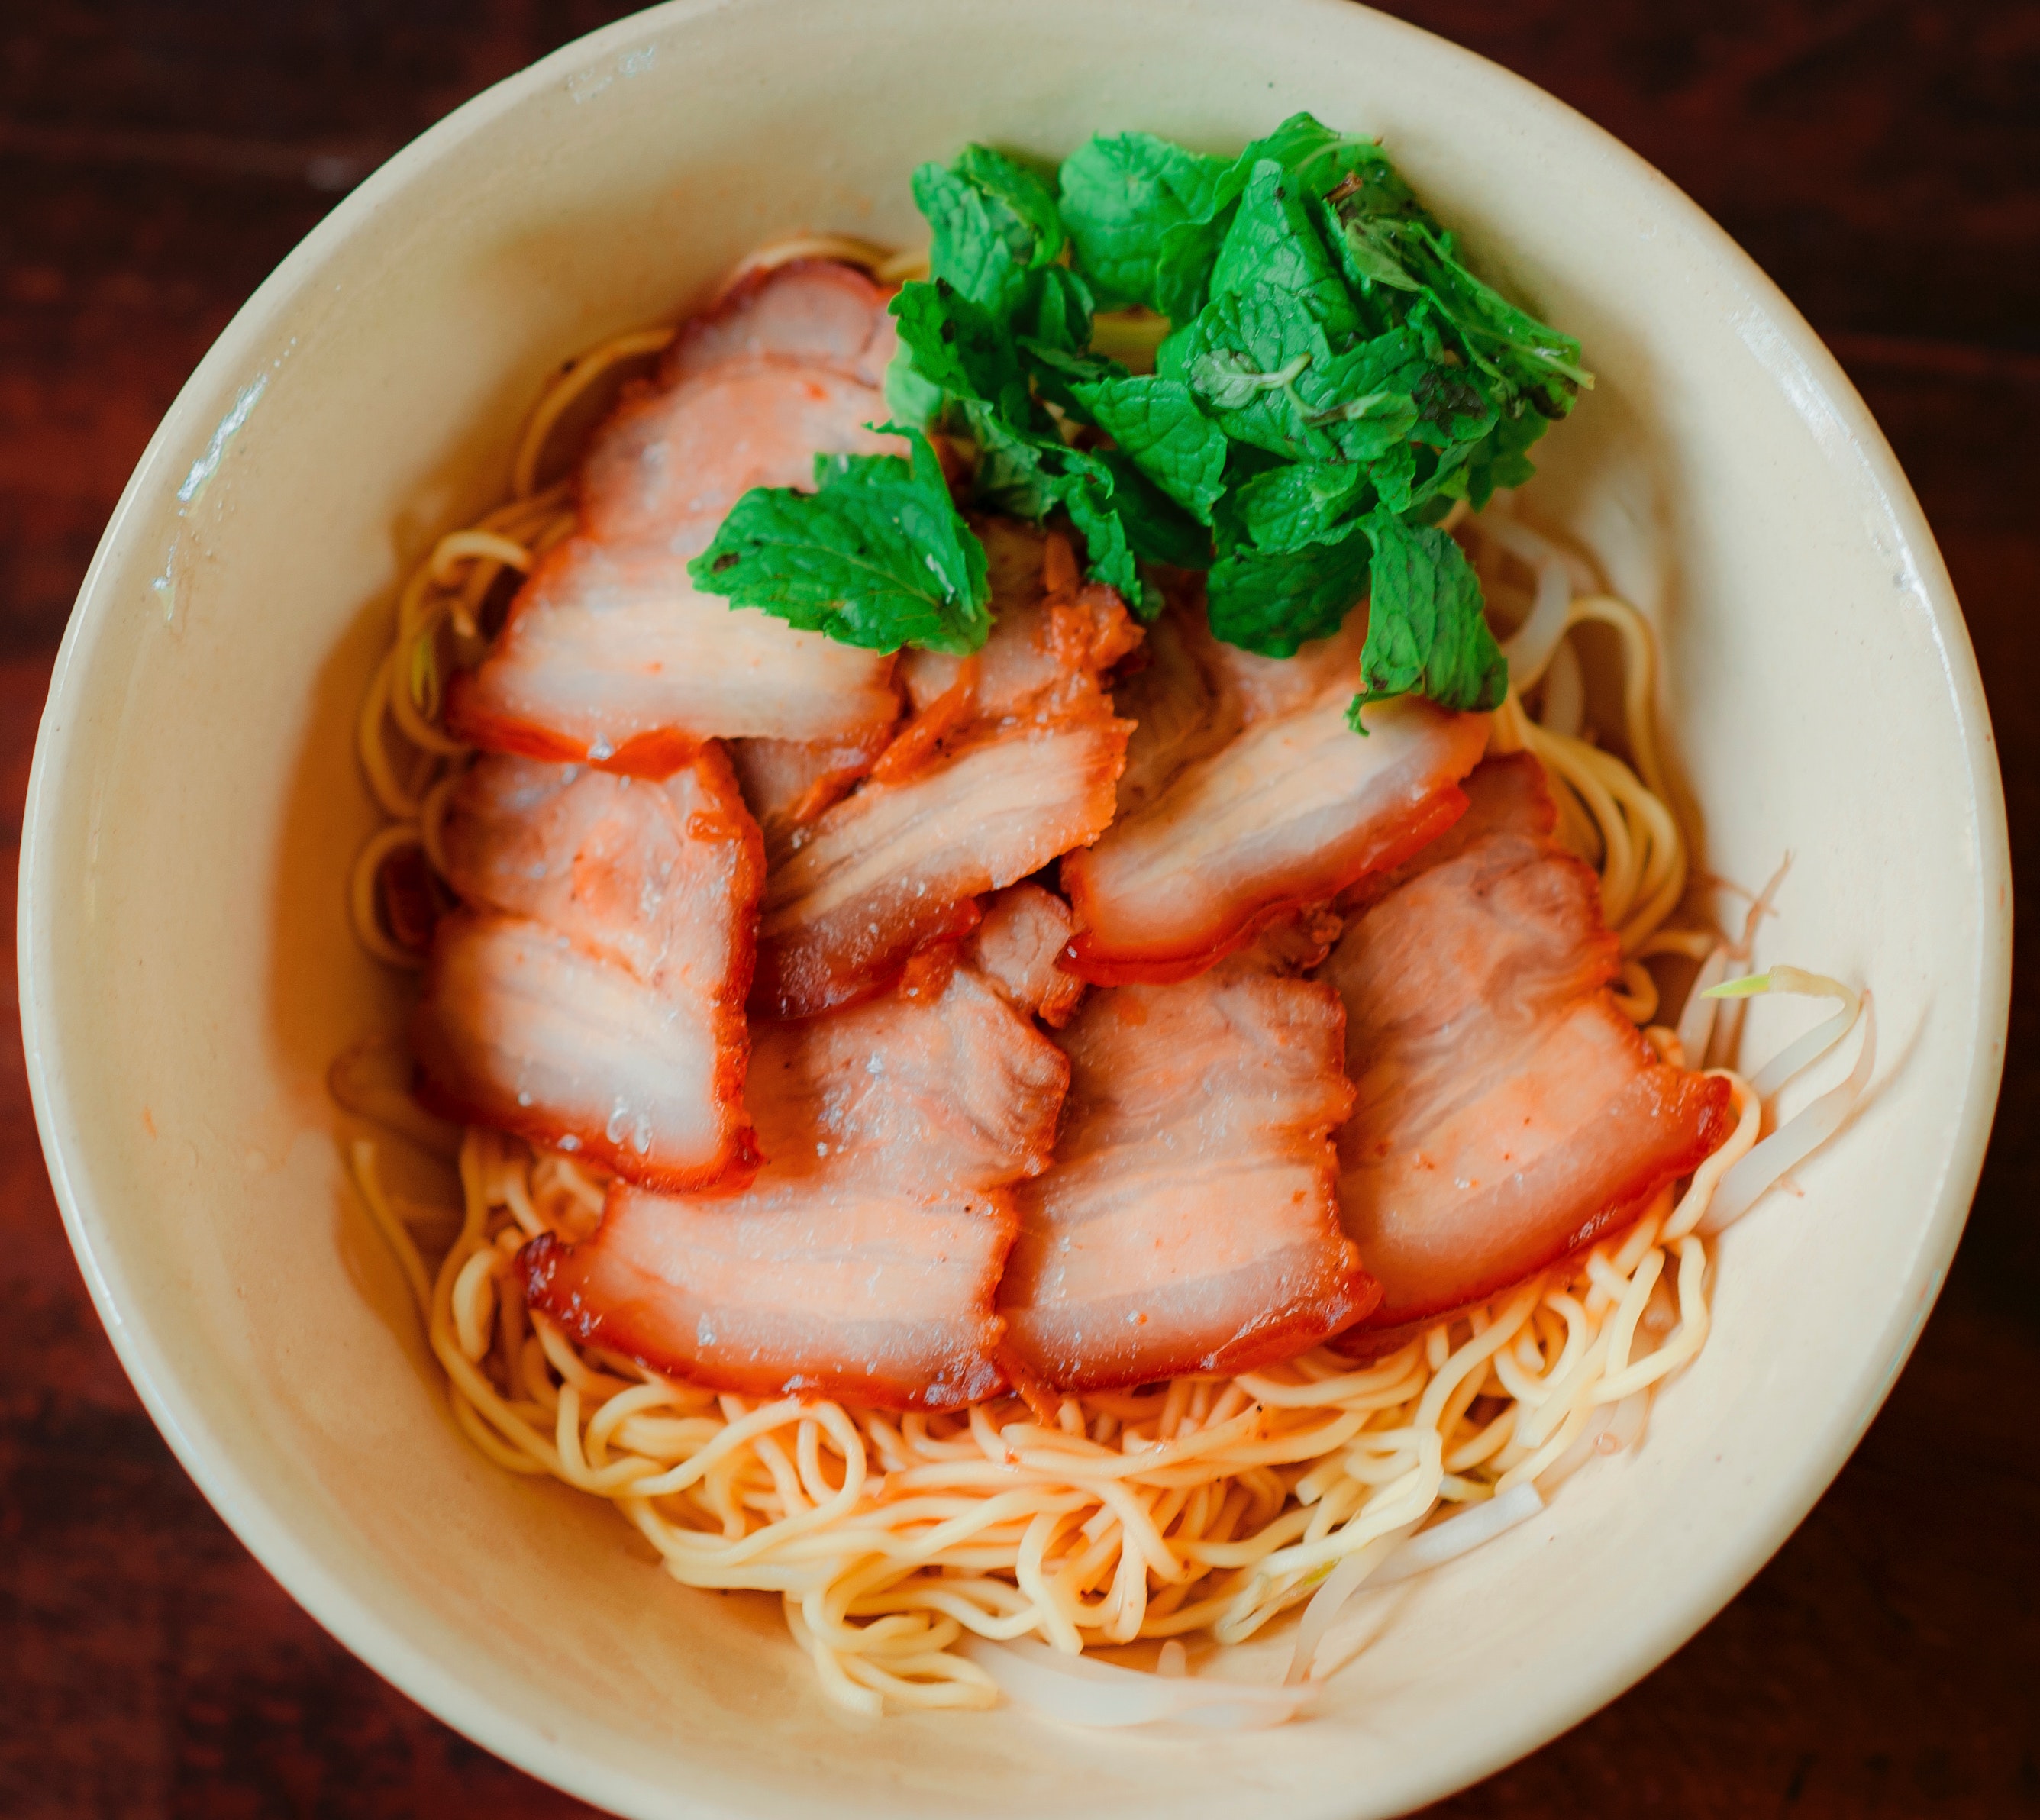
dish, food, cuisine, wonton noodles, ingredient, hae mee, meat, Cao l u, produce, chinese food, B nh canh, Hot dry noodles, rice noodles, chinese noodles, yi mein, spaghetti, chow mein, noodle, laksa, lamian, okinawa soba, b n b hu, thai food, donburi, capellini, soba, s men, kuy teav, vietnamese food